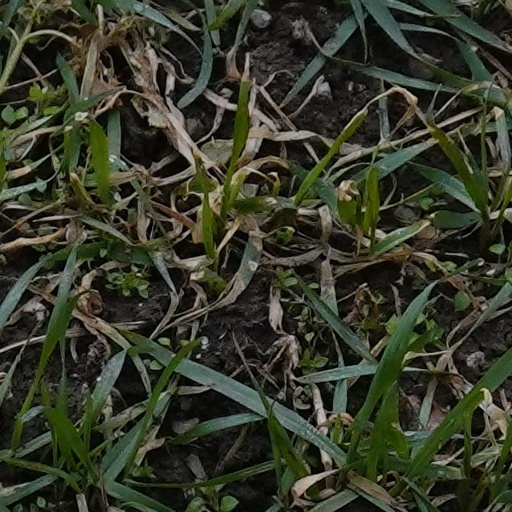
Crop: wheat